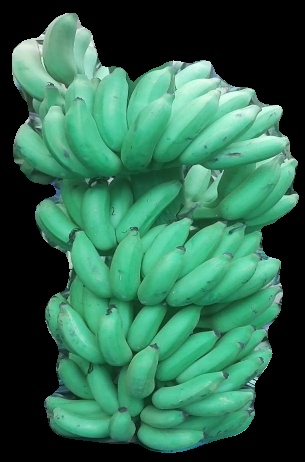
Variety: elakki-bale
Grade: grade1